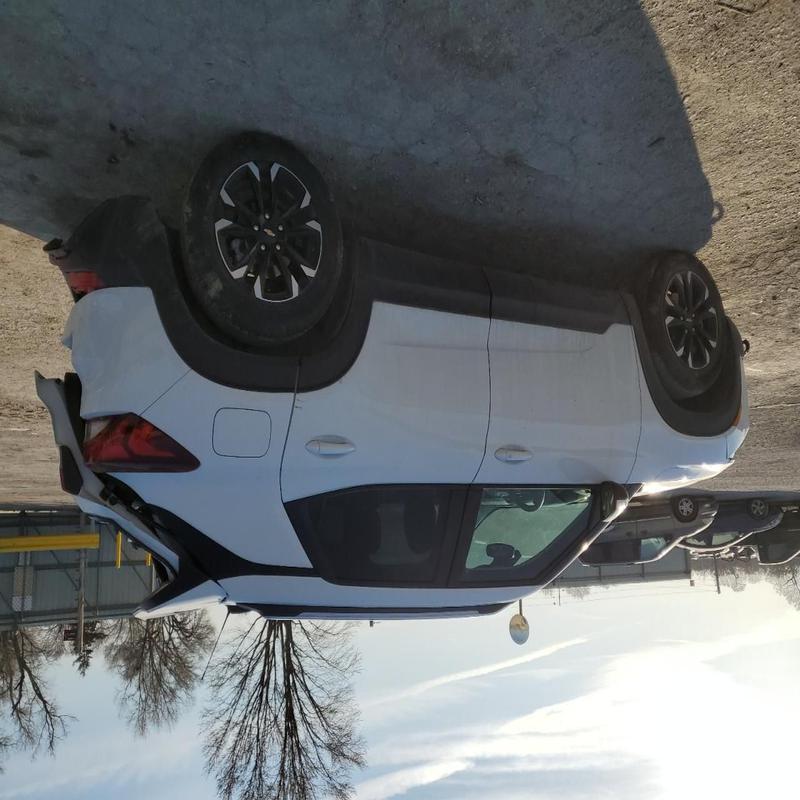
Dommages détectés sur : malle, pare-choc arrière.
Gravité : majeur